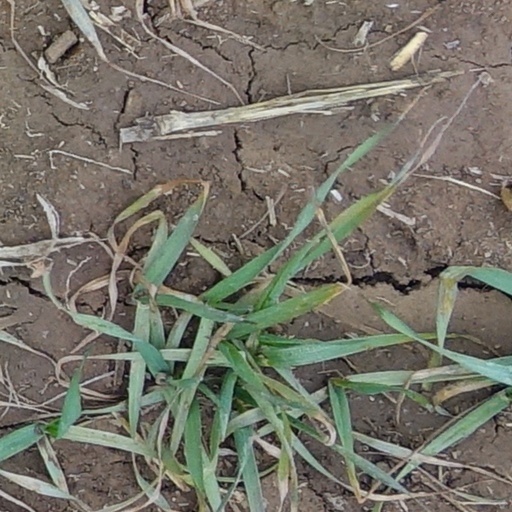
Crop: wheat